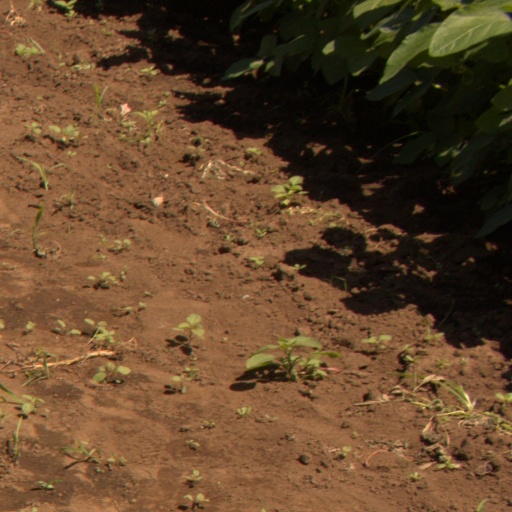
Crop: soybean